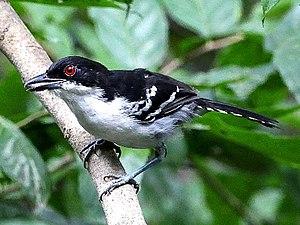
La province de Santiago del Estero est une province de l'Argentine, située dans la région du Gran Chaco, dans le centre-nord du pays. Sa capitale est la ville de Santiago del Estero. En 2010 la population recensée se montait à 896 461 habitants. En 2018 sa population était estimée à 958 000 habitants.
La province de Formosa est une province de l'Argentine, située au nord-est du pays. Elle est bordée à l'ouest par la province de Salta, au sud par celle de Chaco et à l'est comme au nord par le Paraguay. Sa capitale est Formosa.
Le Grand Batara est une espèce de passereaux en grande partie sédentaire de la famille des Thamnophilidae.